Jan Čarek

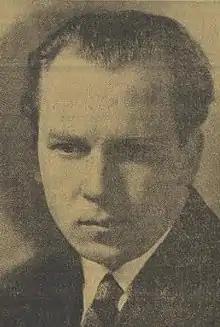
Jan Čarek

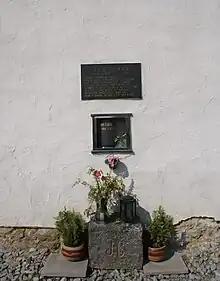
A funerary urn of Jan Čarek placed in the wall of his birthplace church in Heřmaň in South Bohemian Region.

Jan Čarek (29 December 1898, in Heřmaň, Austria-Hungary, now Czech Republic – 27 March 1966, in Prague, Czechoslovakia) was a Czechoslovak poet, essayist, and literary critic. He was greatly popular in his day for his children's books a "rural" poetry.